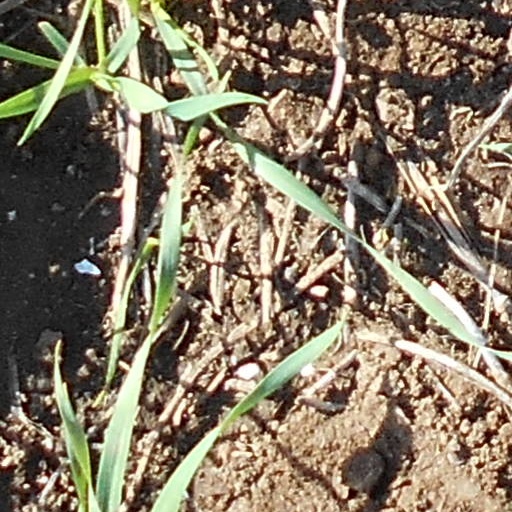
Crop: wheat